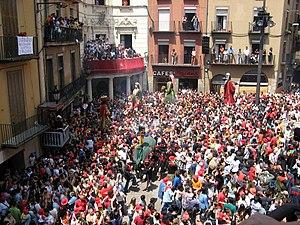
La Patum de Berga est une fête traditionnelle et populaire catalane ayant lieu dans la ville de Berga. Elle consiste en une série de représentations théâtrales et de défilés de personnages divers dans la rue. La présence de feux et de pyrotechnie, comme une grande participation citoyenne, en sont caractéristiques.